St James' Park

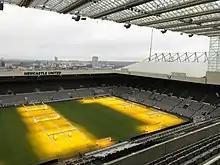
Image of the East and Gallowgate Stands at St James' Park

Following the withdrawal of the Leazes Park plan, the club proposed expansion of St James' Park to over 52,000 capacity, through major construction of a second tier over the Milburn Stand, Leazes End and adjoining corner, adding to a structure that was itself just four years old. After a refusal by the Secretary of State to take the application to an enquiry, permission was obtained in July 1998. For minimal disruption to seating capacity during construction, the project required 3-day shutdowns of work on home match days. 750 seats were lost during construction. During this expansion, executive boxes in the East Stand were demolished and replaced by seating blocks from pitch level up to the existing rows, in a mirror image of the Milburn Stand. The executive boxes were transferred to the new Milburn/Leazes complex, with more added to the Gallowgate End. During development, the additional stand and roof was constructed while leaving the existing cantilever roof intact until the last possible moment These developments increased capacity to approximately 52,143. The construction was completed in July 2000 at a cost of £42 million. Ironically, after opposition from local residents to the relocation plan, the expansion of the current ground at the Leazes End has further reduced the view of Leazes Park from Leazes Terrace, although this is now student accommodation.